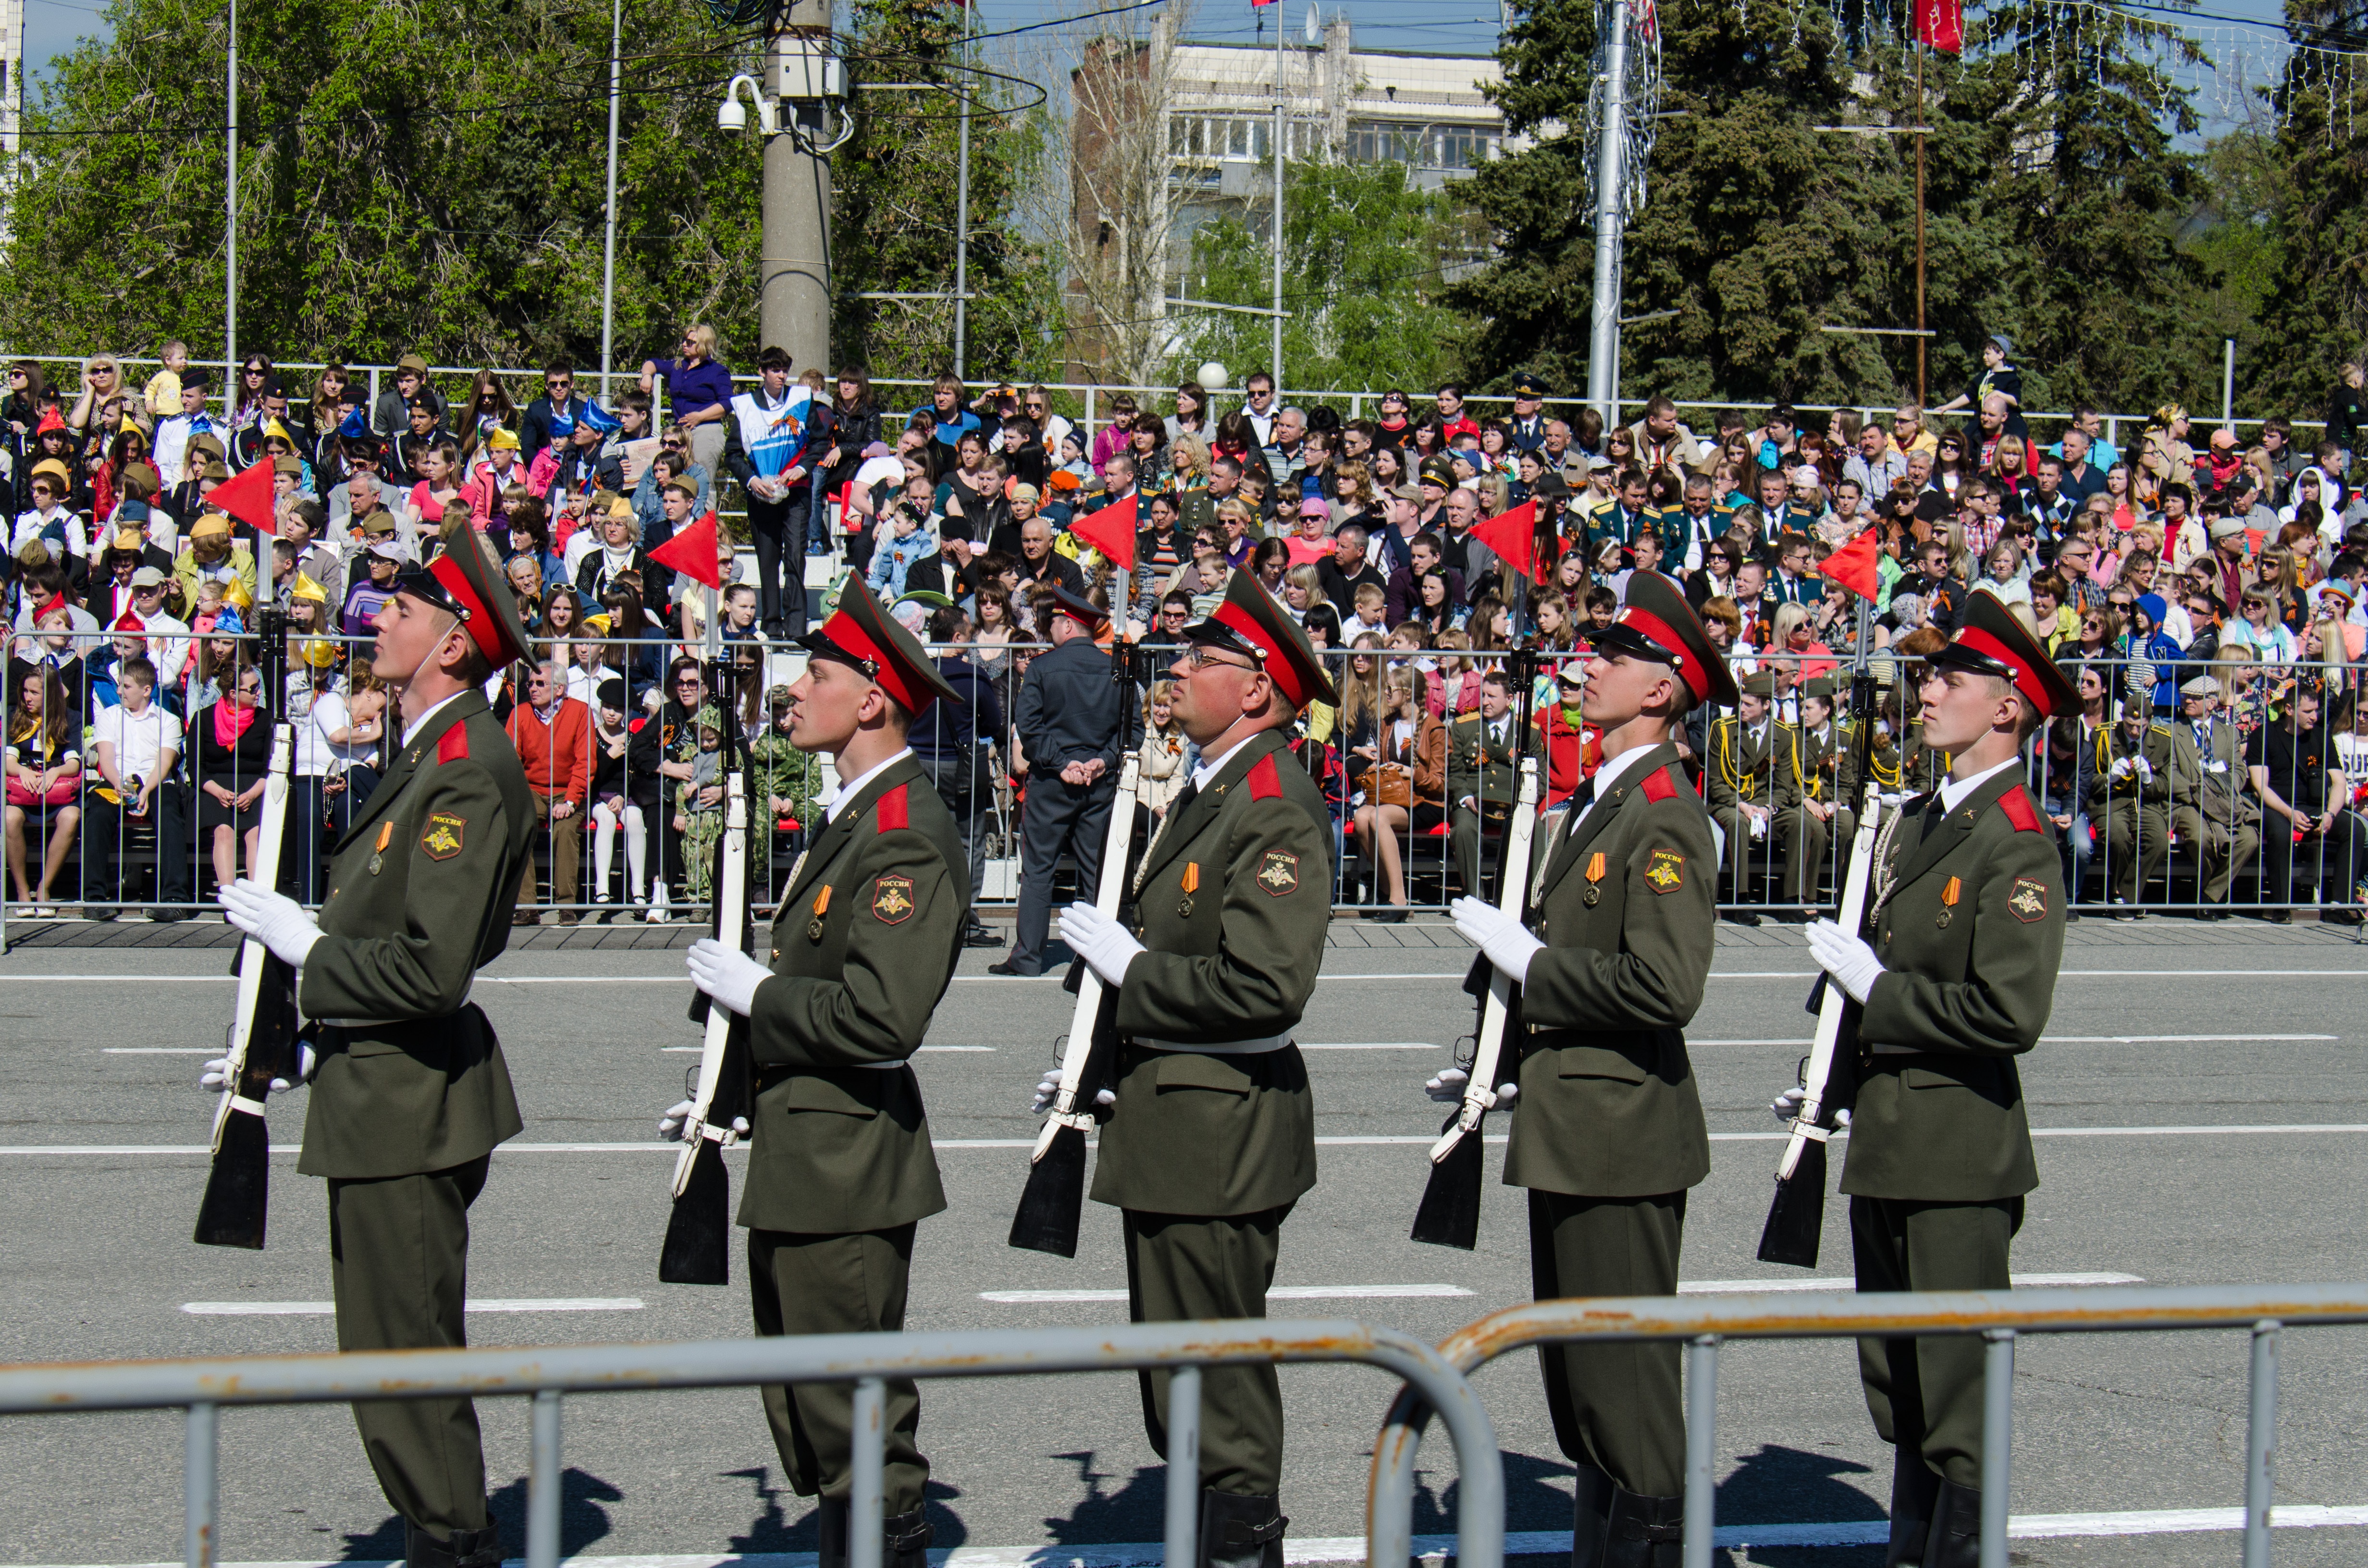
person, people, crowd, banner, musician, profession, parade, marching band, festival, area, soldiers, russia, demonstration, marching, troop, troops, officers, victory day, honor guard, samara, musical ensemble, the 9th of may, the rostrum